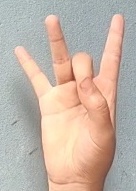
ASL sign: 8